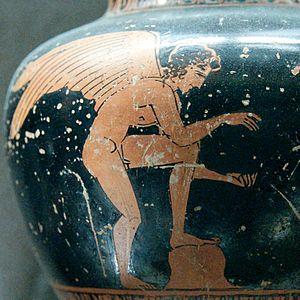
Éros. Œnochoé attique à figures rouges, v. 430-425 av. J.-C. Provenance
Le Banquet est un texte de Platon écrit aux environs de 380 av. J.-C. Il est constitué principalement d’une longue série de discours portant sur la nature et les qualités de l’amour. Tò sumpósion en grec est traduit traditionnellement par Le Banquet, terme désignant une réception, une fête mondaine.